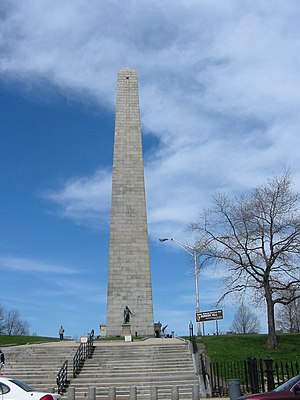
Slaget ved Bunker Hill / Frivillige på kolonitroppernes side
Bunker Hill Monumentet
Slaget ved Bunker Hill fandt sted den 17. juni 1775 på Breed's Hill som en del af belejringen af Boston under den amerikanske uafhængighedskrig. General Israel Putnam havde ledelsen af de revolutionære styrker, mens generalmajor William Howe havde kommandoen over de britiske styrker. Da hovedparten af kampene ikke foregik på selve Bunker Hill, omtales slaget nogle gange mere korrekt som Slaget ved Breed's Hill.